Rasshua

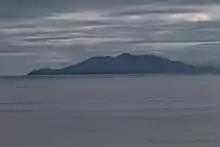
Rasshua Island as seen from the Sea of Okhotsk looking south.

Rasshua is roughly oval, with a length of with a width of , and an area of . The island is a complex stratovolcano with three overlapping central cones within a 6 kilometer caldera whose eastern margin is beyond the shoreline. The island has five small fresh water lakes, and numerous hot springs.